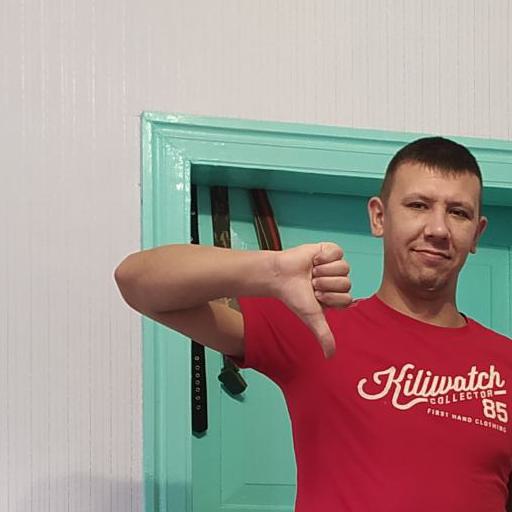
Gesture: dislike